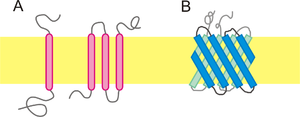
Protein / Typer af proteiner / Membranproteiner
Integrerede membranproteiner. A. Transmembran alfa-helixer, B. Beta-tønde.
"Proteiner er store molekyler, der er essentielle komponenter af alle levende organismer. De deltager i alle cellulære processer, og fungerer som biologiske byggesten og som enzymer for de kemiske reaktioner, der foregår i alle levende organismer. Andre eksempler på proteiner er antistoffer, hormoner, transportmolekyler, celleadhæsionsmolekyler og lectiner. ""The human protein atlas"" beskriver 20 035 humane gener og genprodukter